Adriana Peña

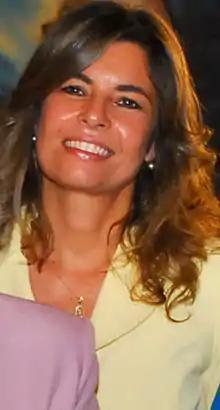
Adriana Peña

María Adriana Peña Hernández (born 9 March 1964 in Minas) is a Uruguayan dentist and politician, belonging to the National Party.